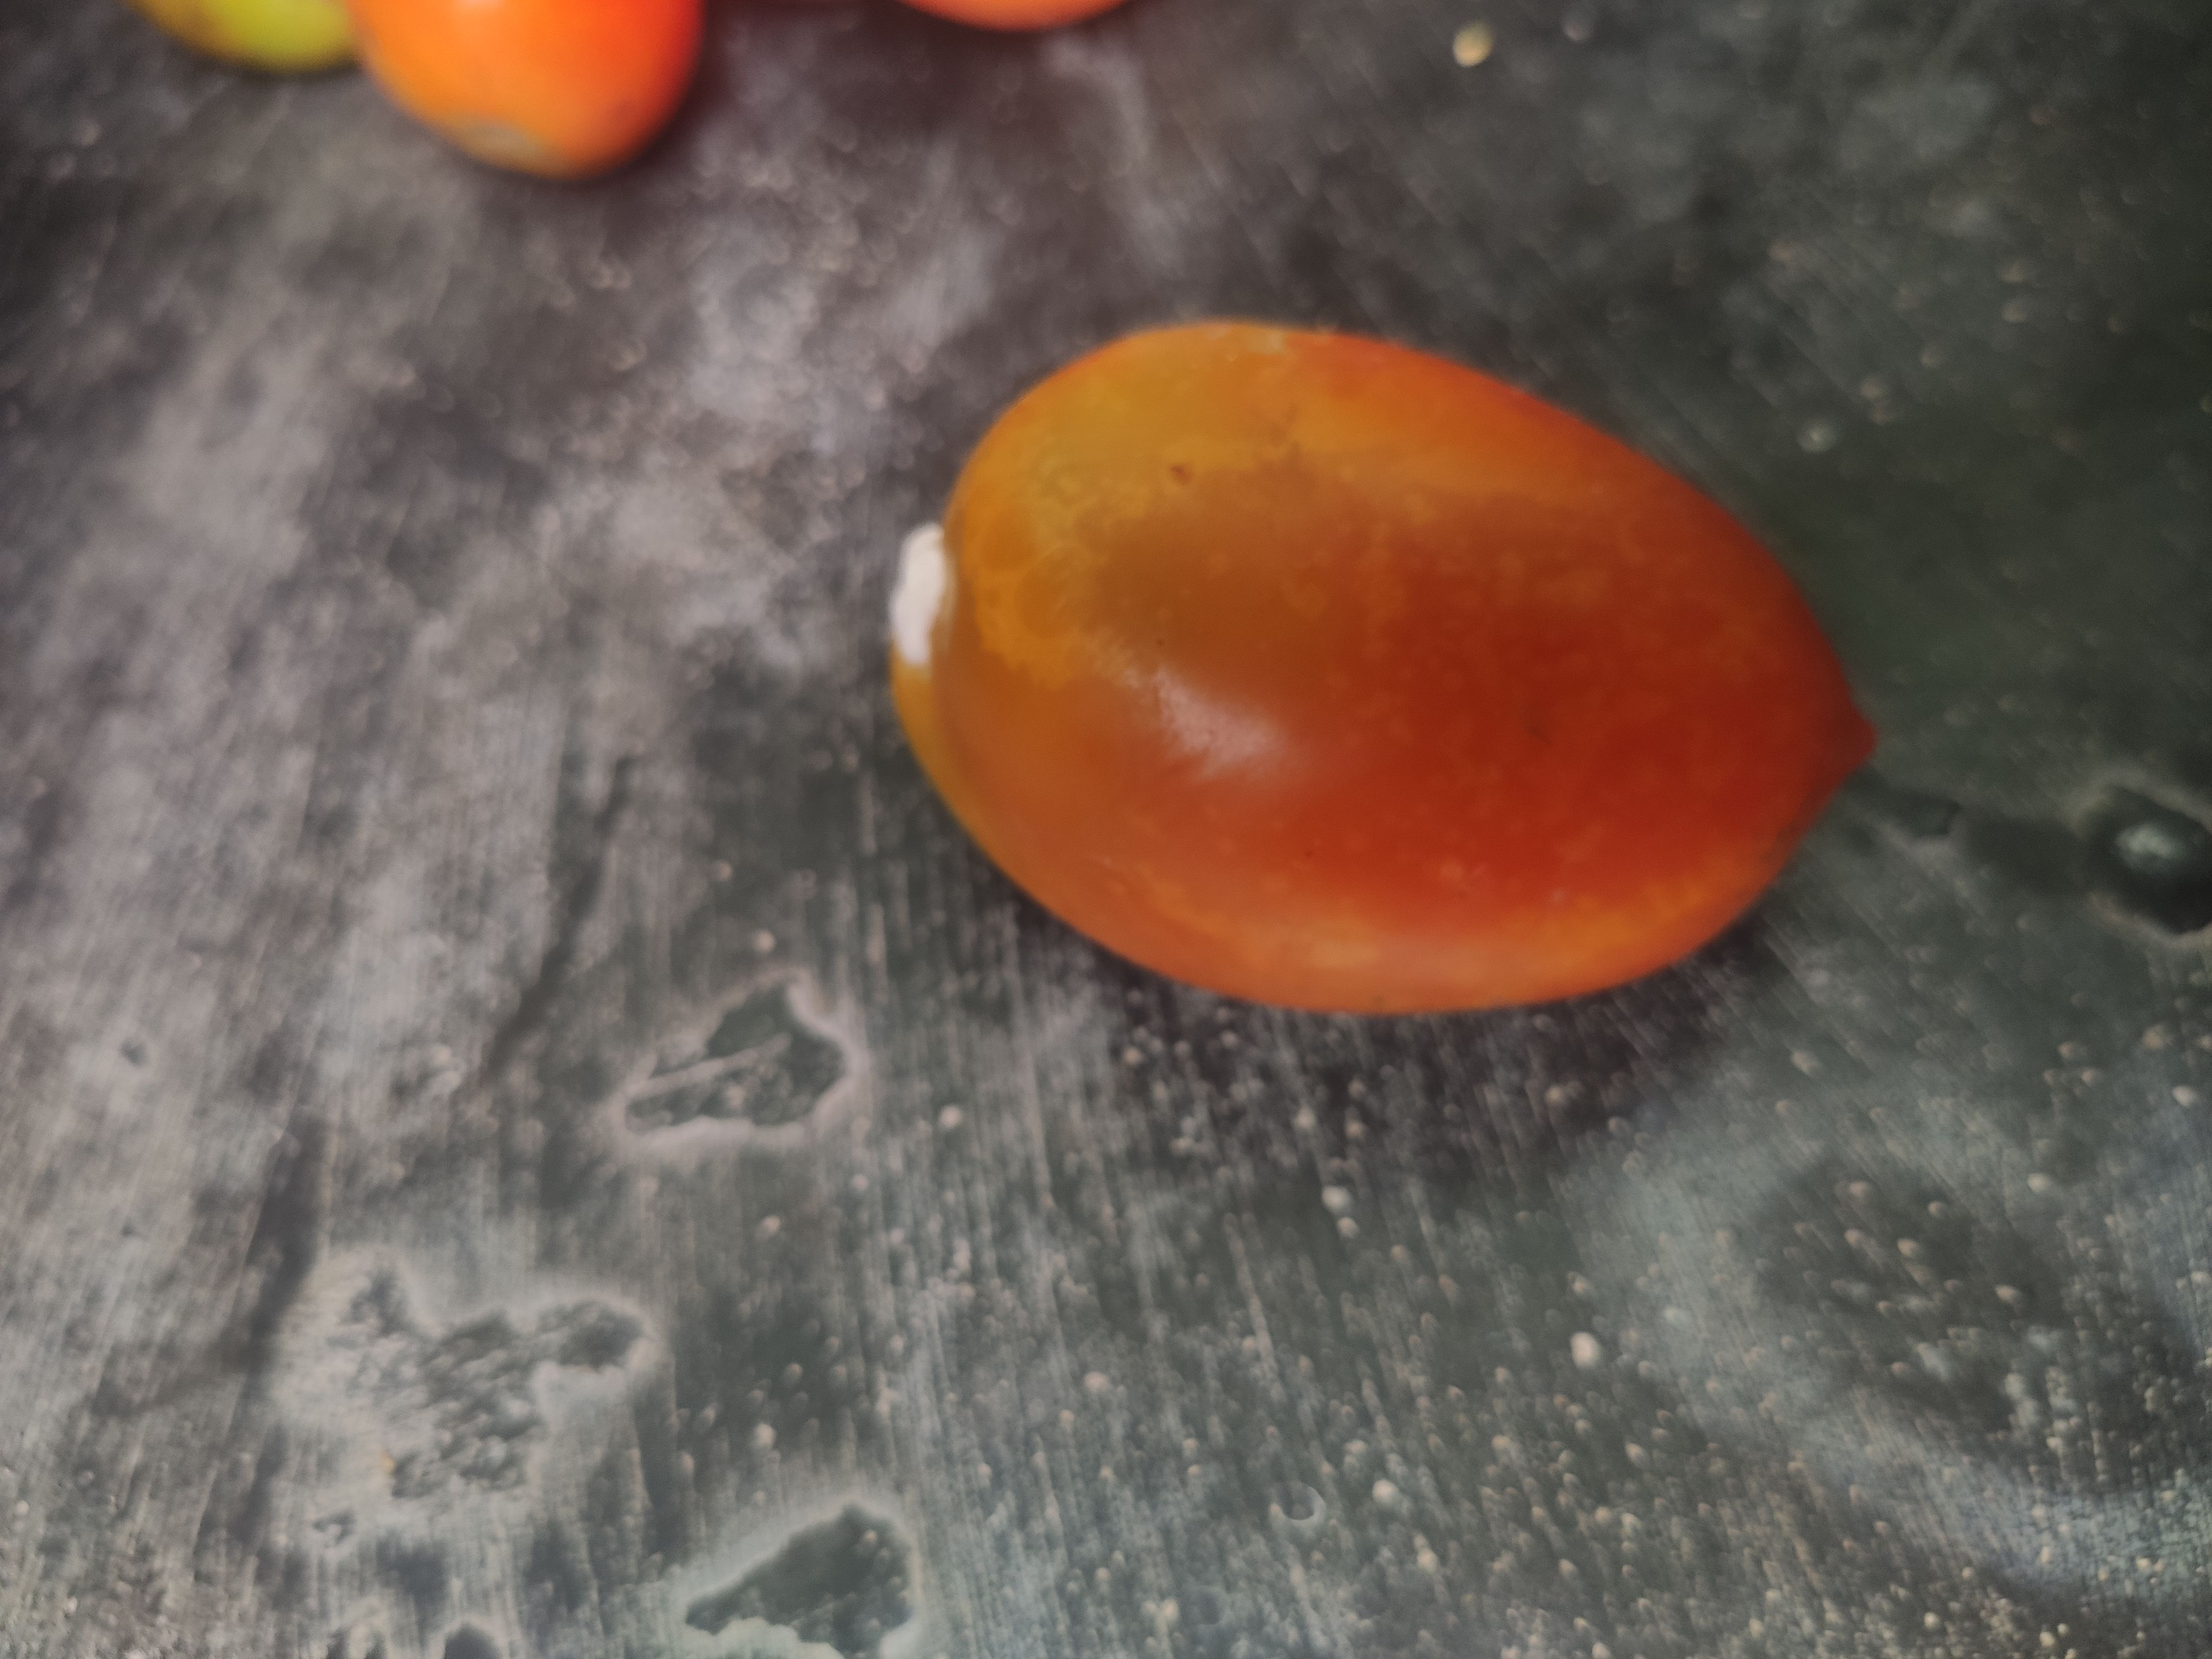
Fruit: tomatoes
Grade: 3rd-grade